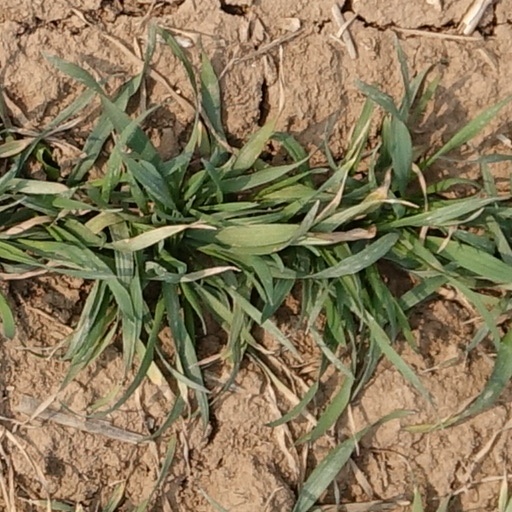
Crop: wheat